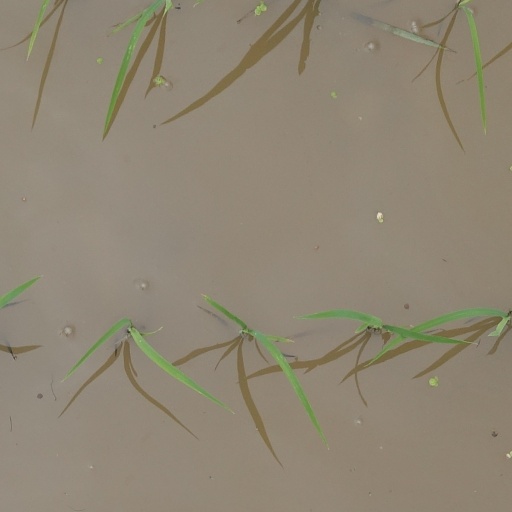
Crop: rice